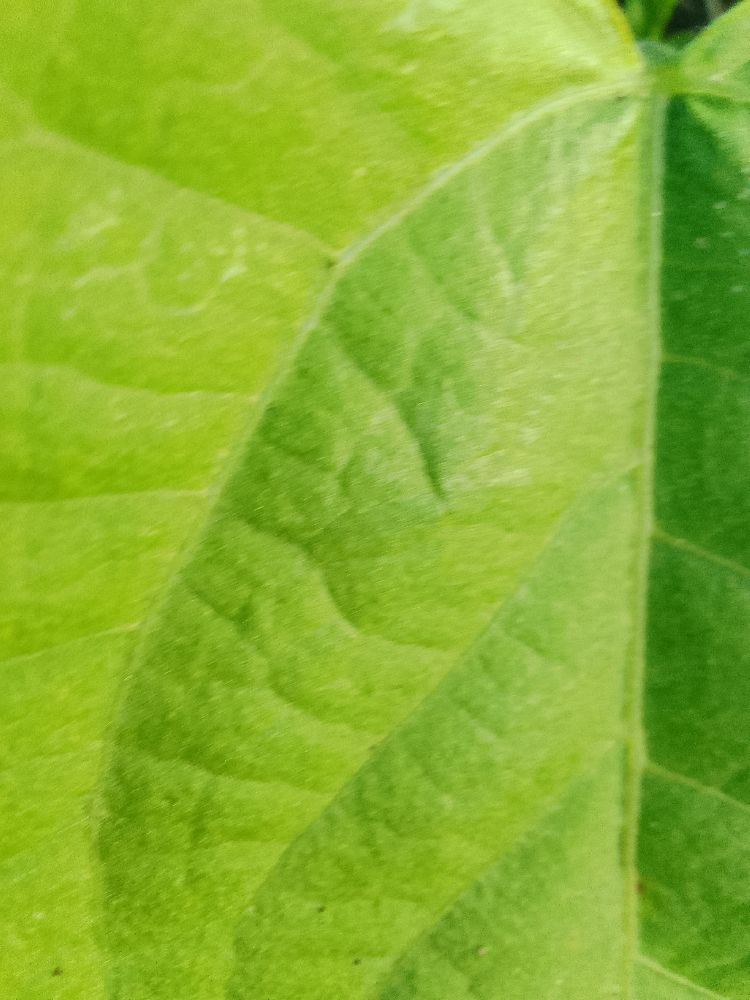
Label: healthy